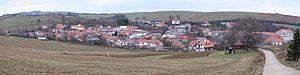
Modrá est une commune du district d'Uherské Hradiště, dans la région de Zlín, en République tchèque. Sa population s'élevait à 732 habitants en 2018.